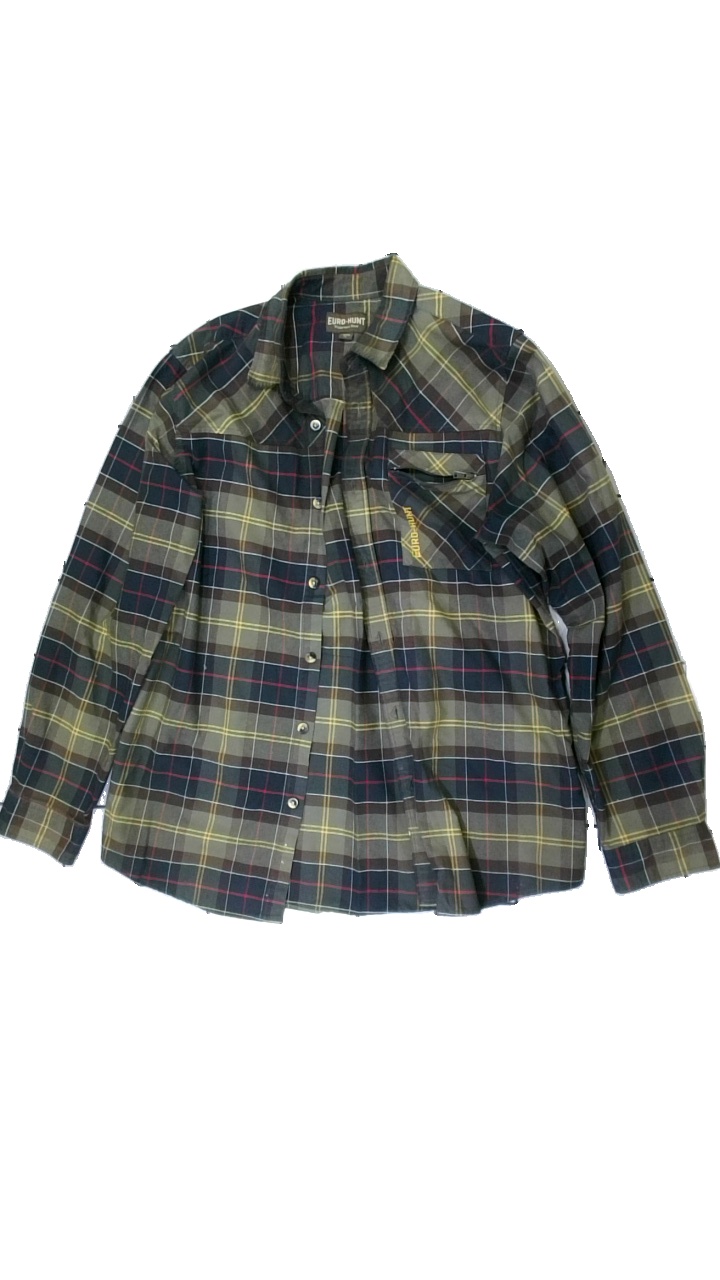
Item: Shirt (Men)
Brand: Euro-hunt
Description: Checkered shirt
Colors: Green, Black, Yellow, Multicolor
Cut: Regular
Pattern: Checkered print
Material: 82% Cotton 18% Polyester
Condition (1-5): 4
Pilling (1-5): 5
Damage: stain
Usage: Reuse
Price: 100-150